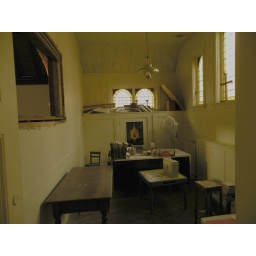
This is a picutre of the front office space as you come in the front door of the church